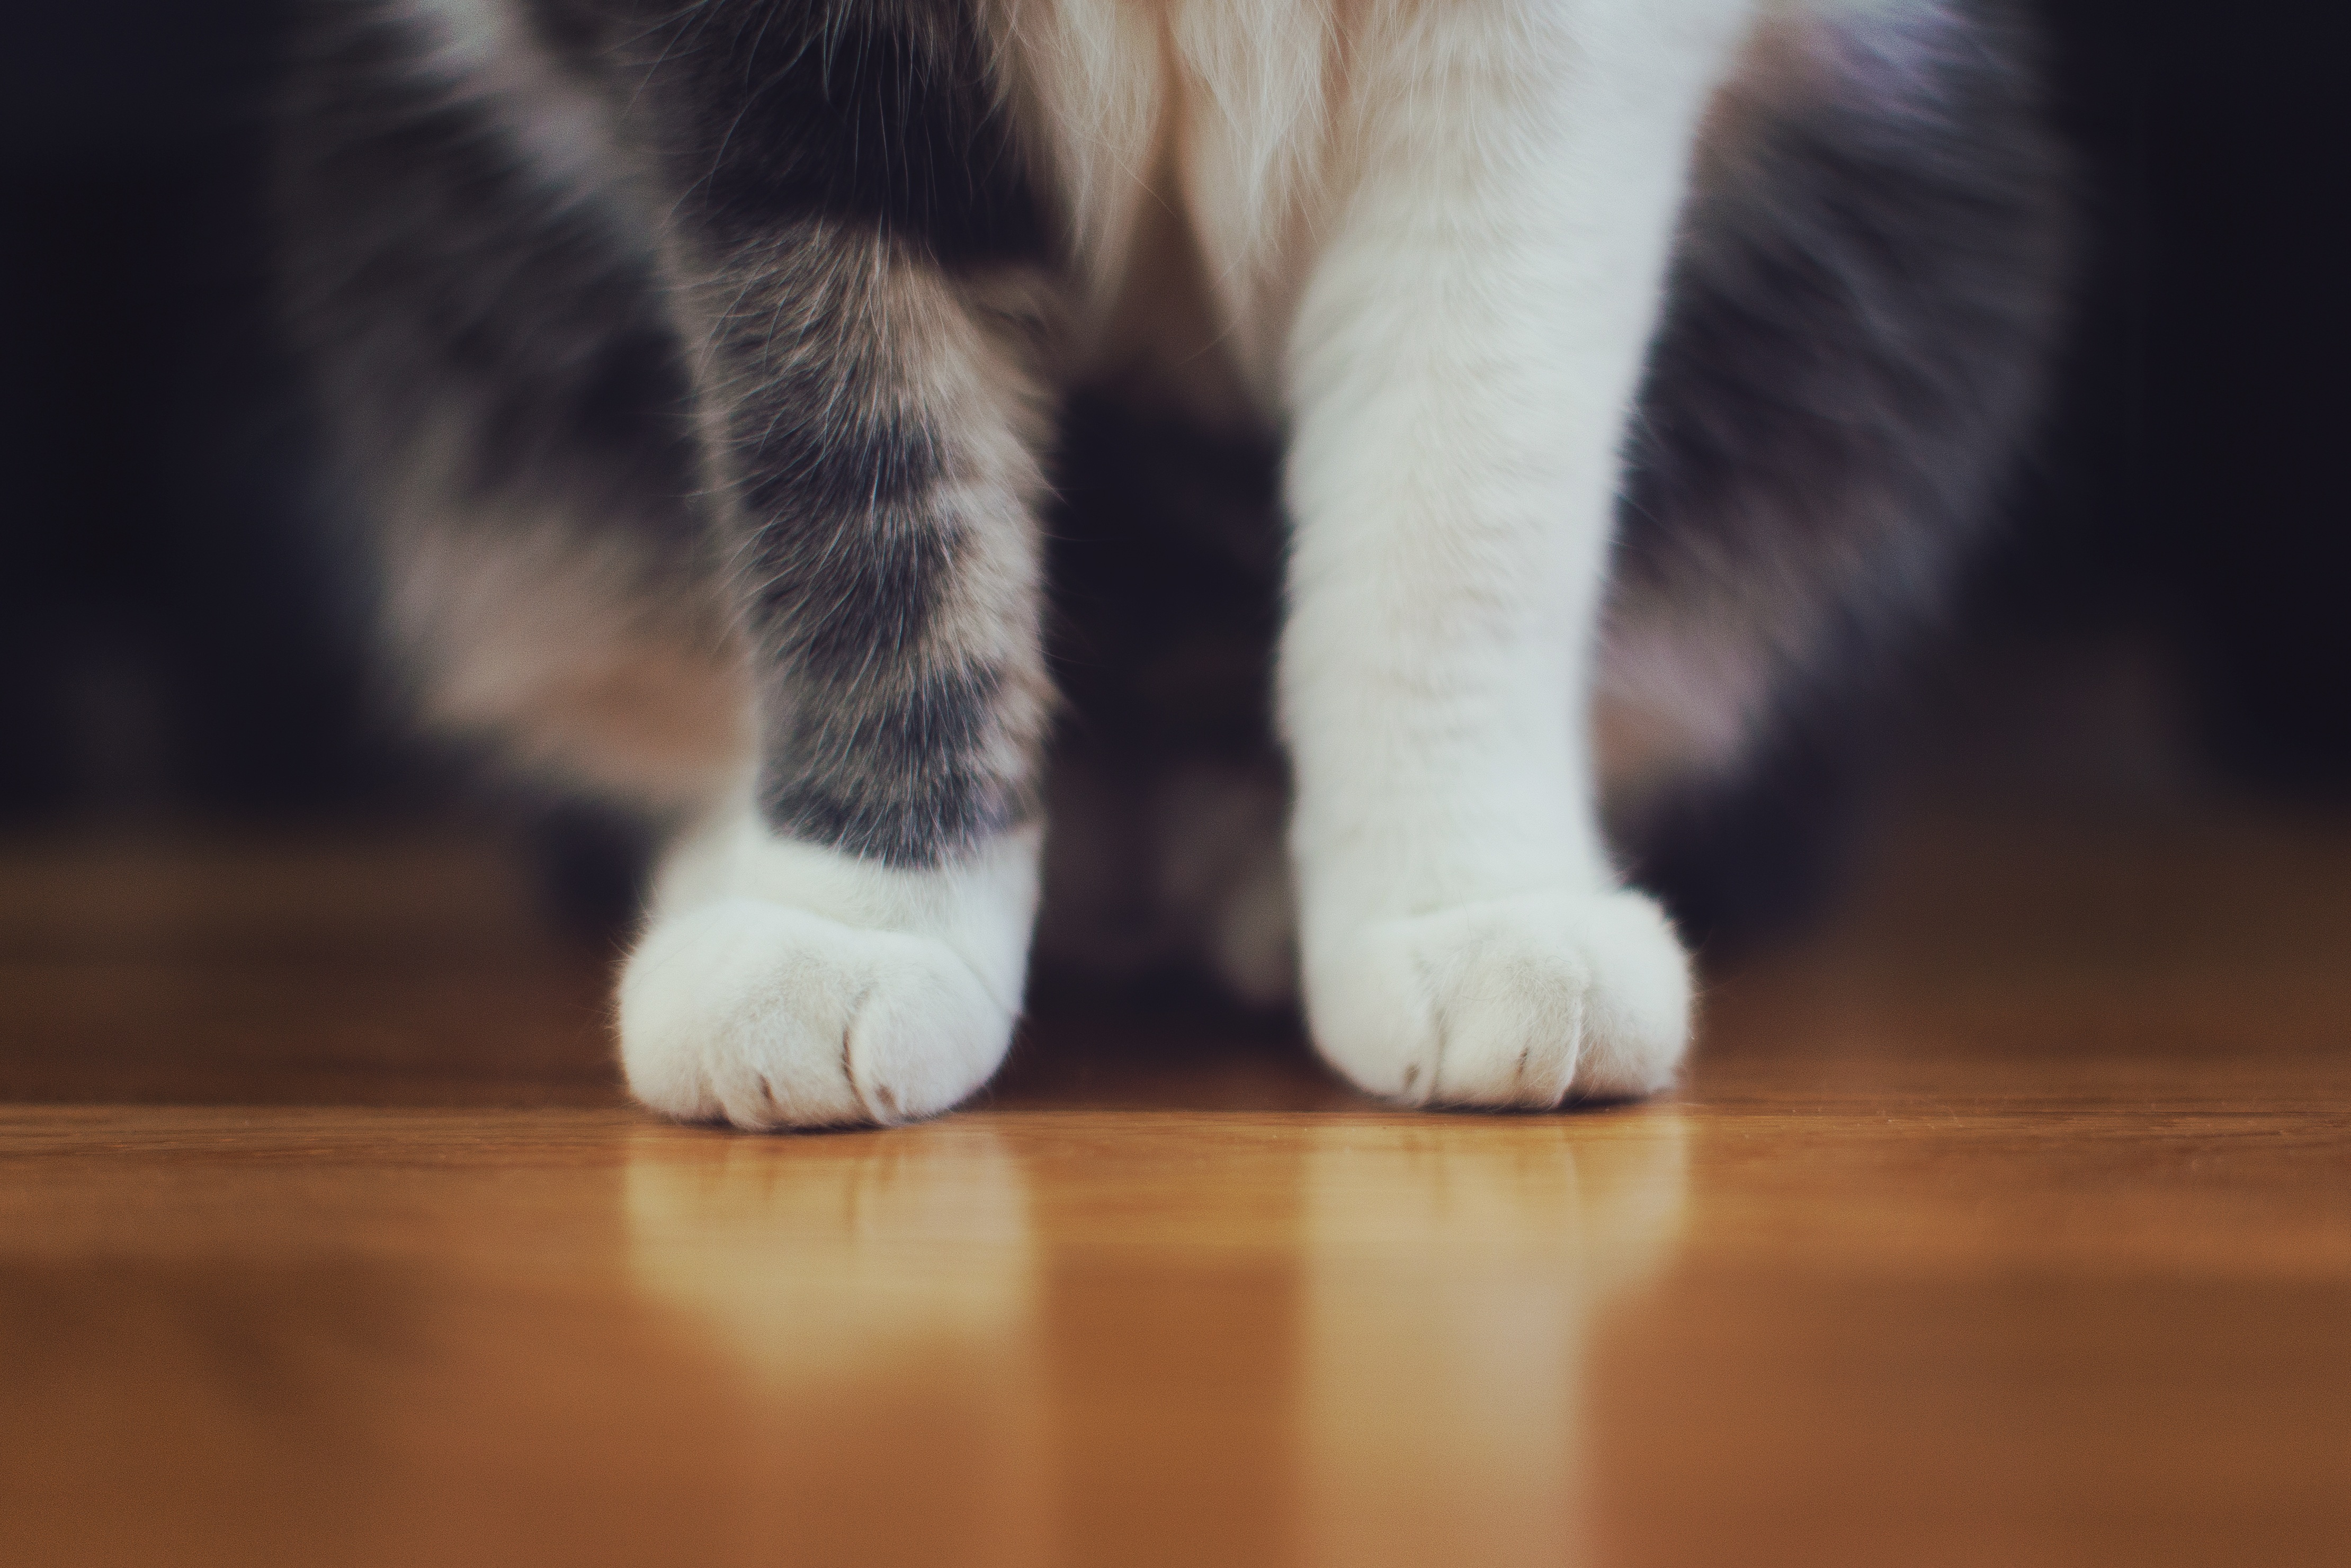
white, animal, pet, fur, kitten, cat, mammal, close up, nose, whiskers, skin, vertebrate, paws, small to medium sized cats, cat like mammal